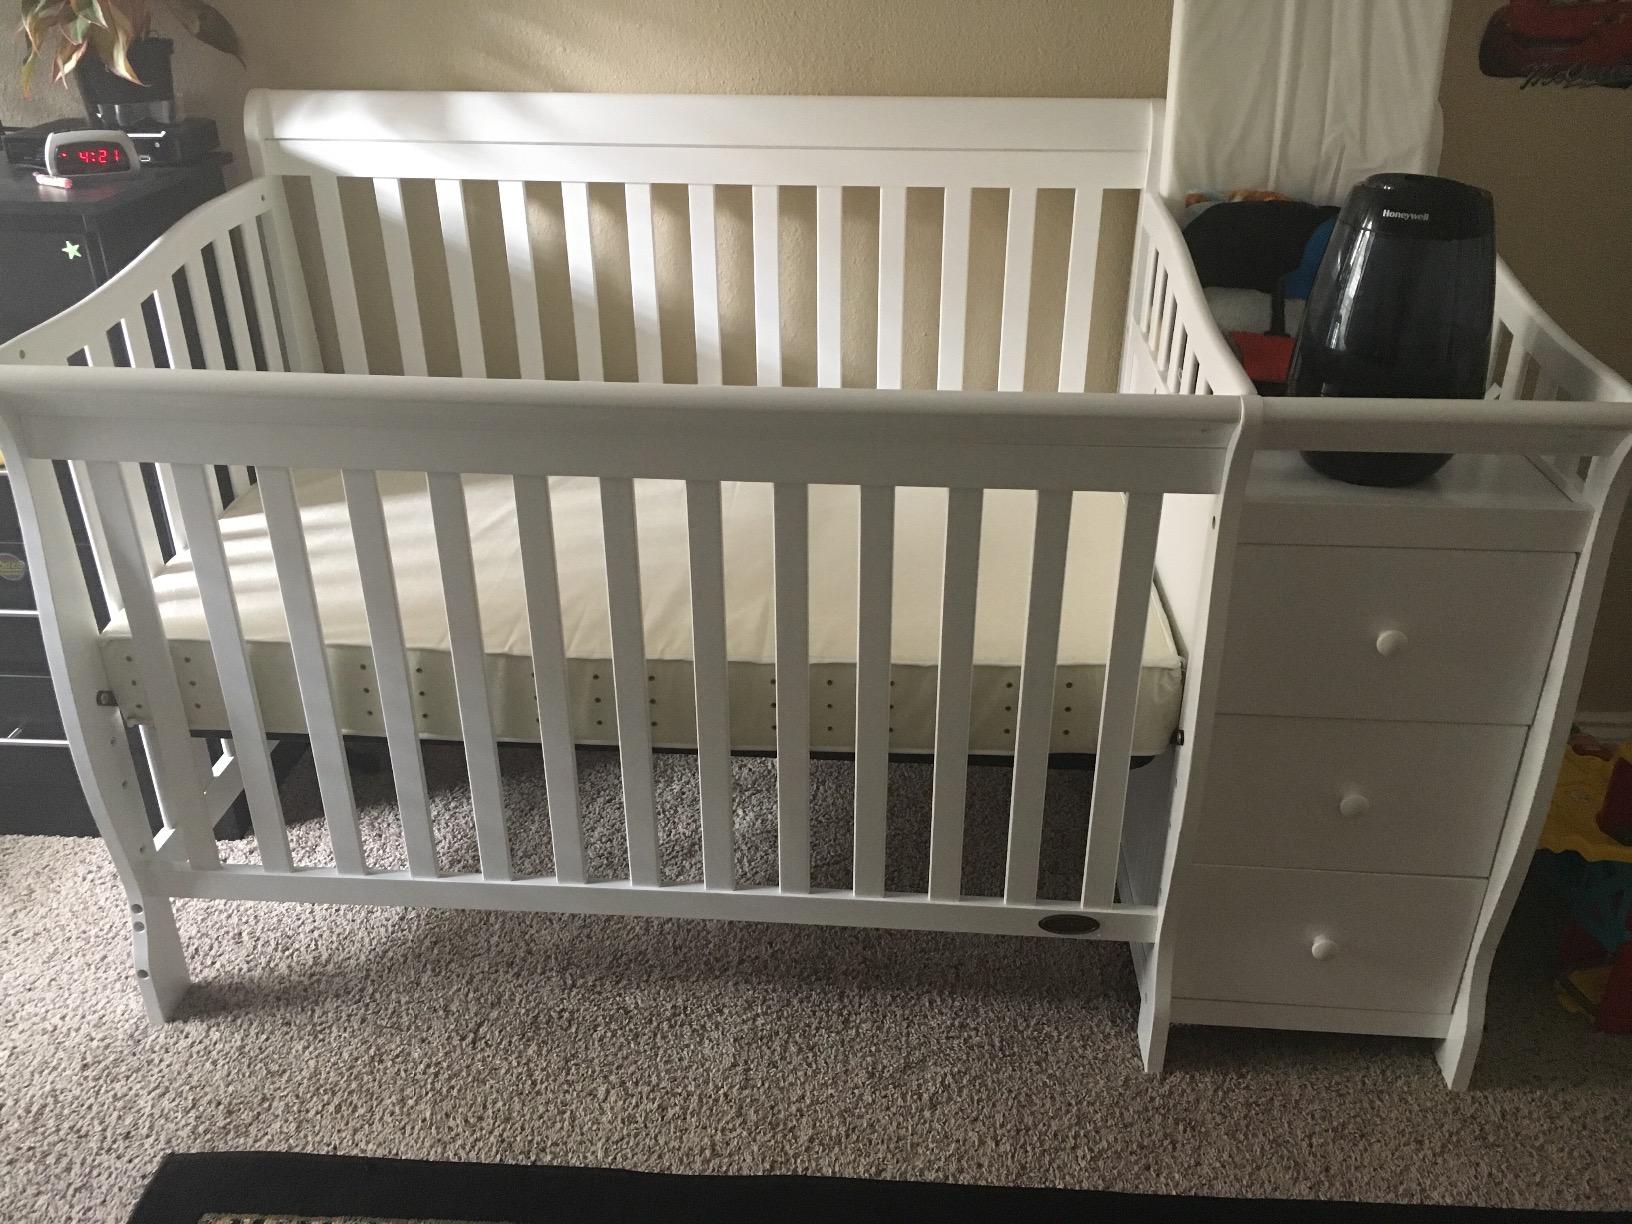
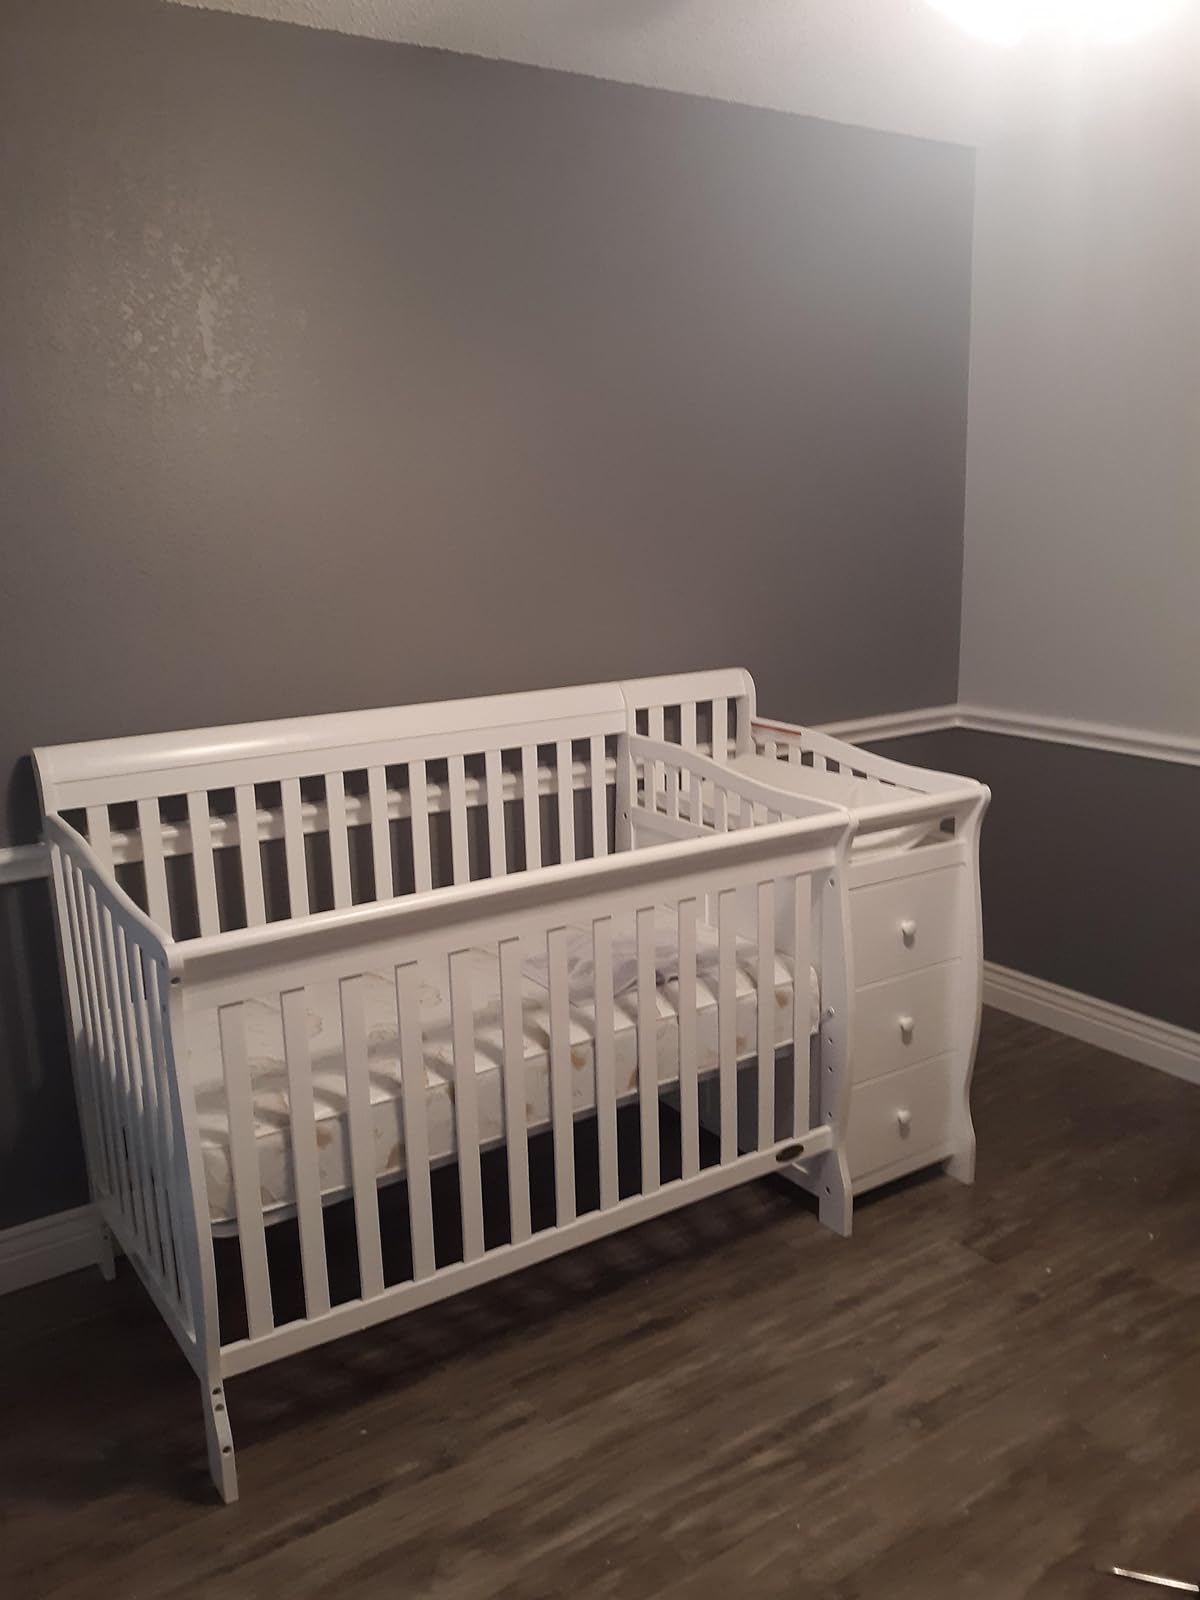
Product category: products_crib
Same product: yes